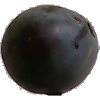
Label: Plum 3